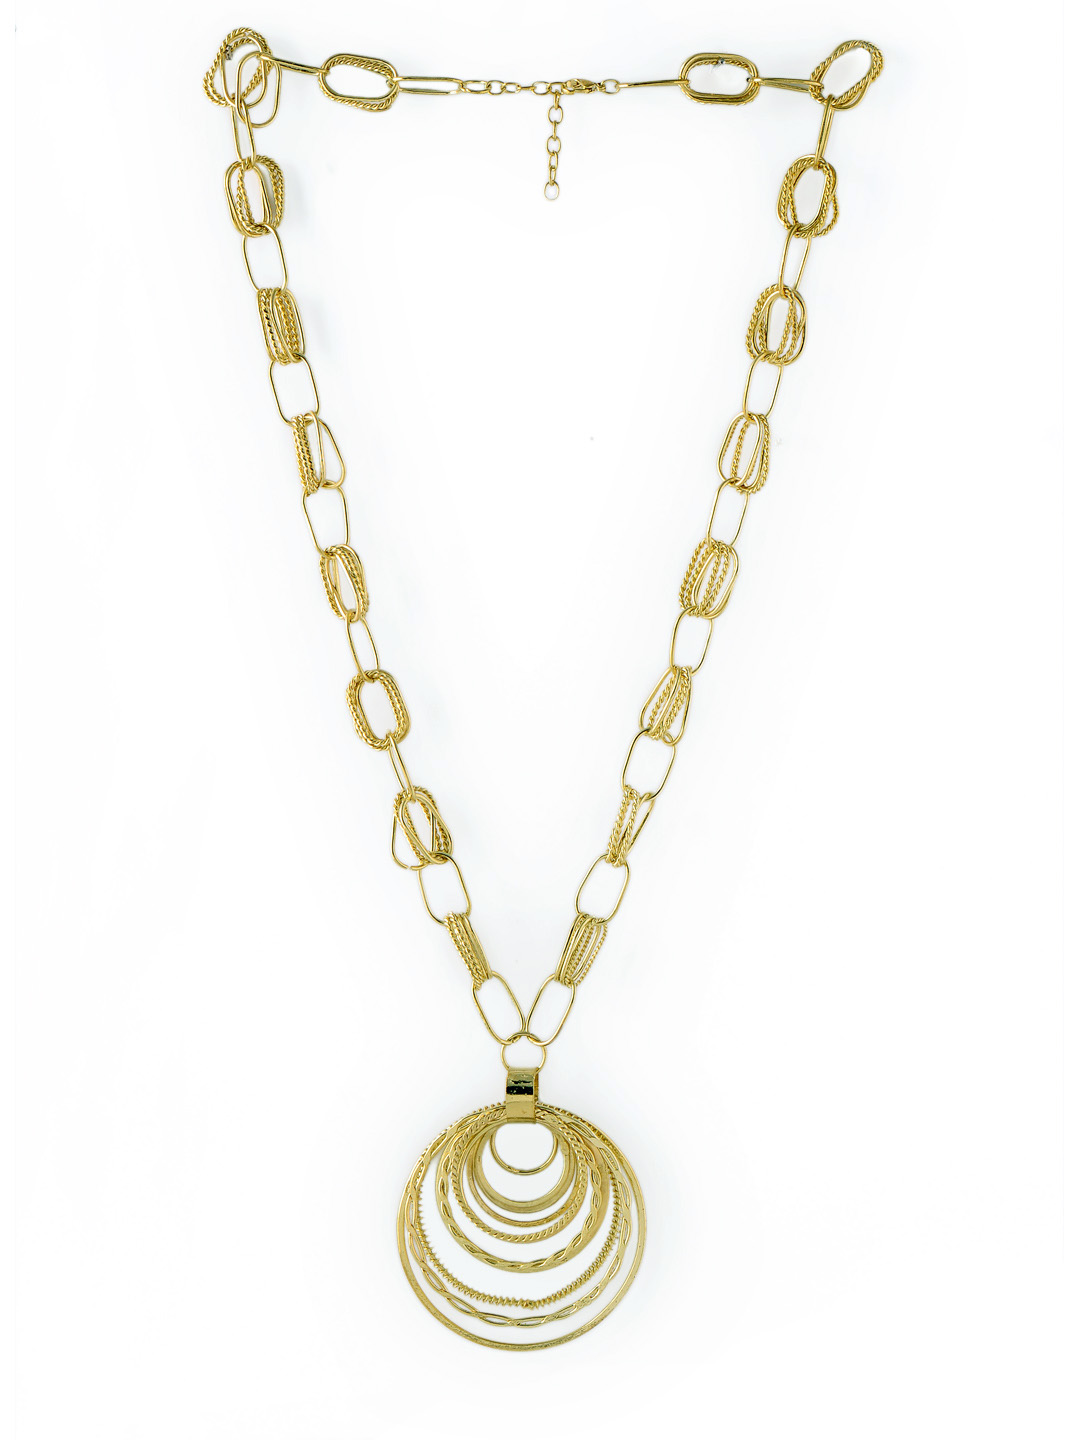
Pitaraa Golden Necklace
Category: Accessories / Jewellery / Necklace and Chains
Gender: Women
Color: Gold
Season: Fall 2012
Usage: Casual